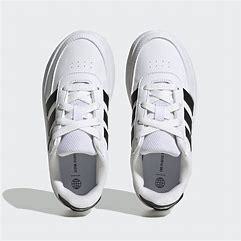
Brand: Adidas
Model: Breaknet